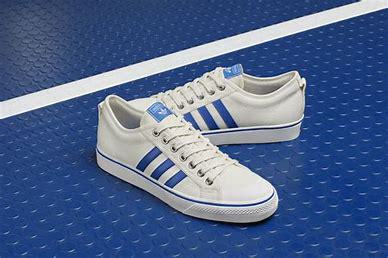
Brand: Adidas
Model: Nizza